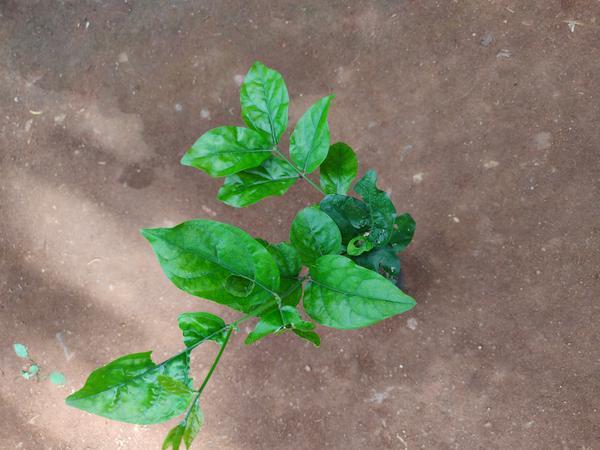
Plant: Jasmine